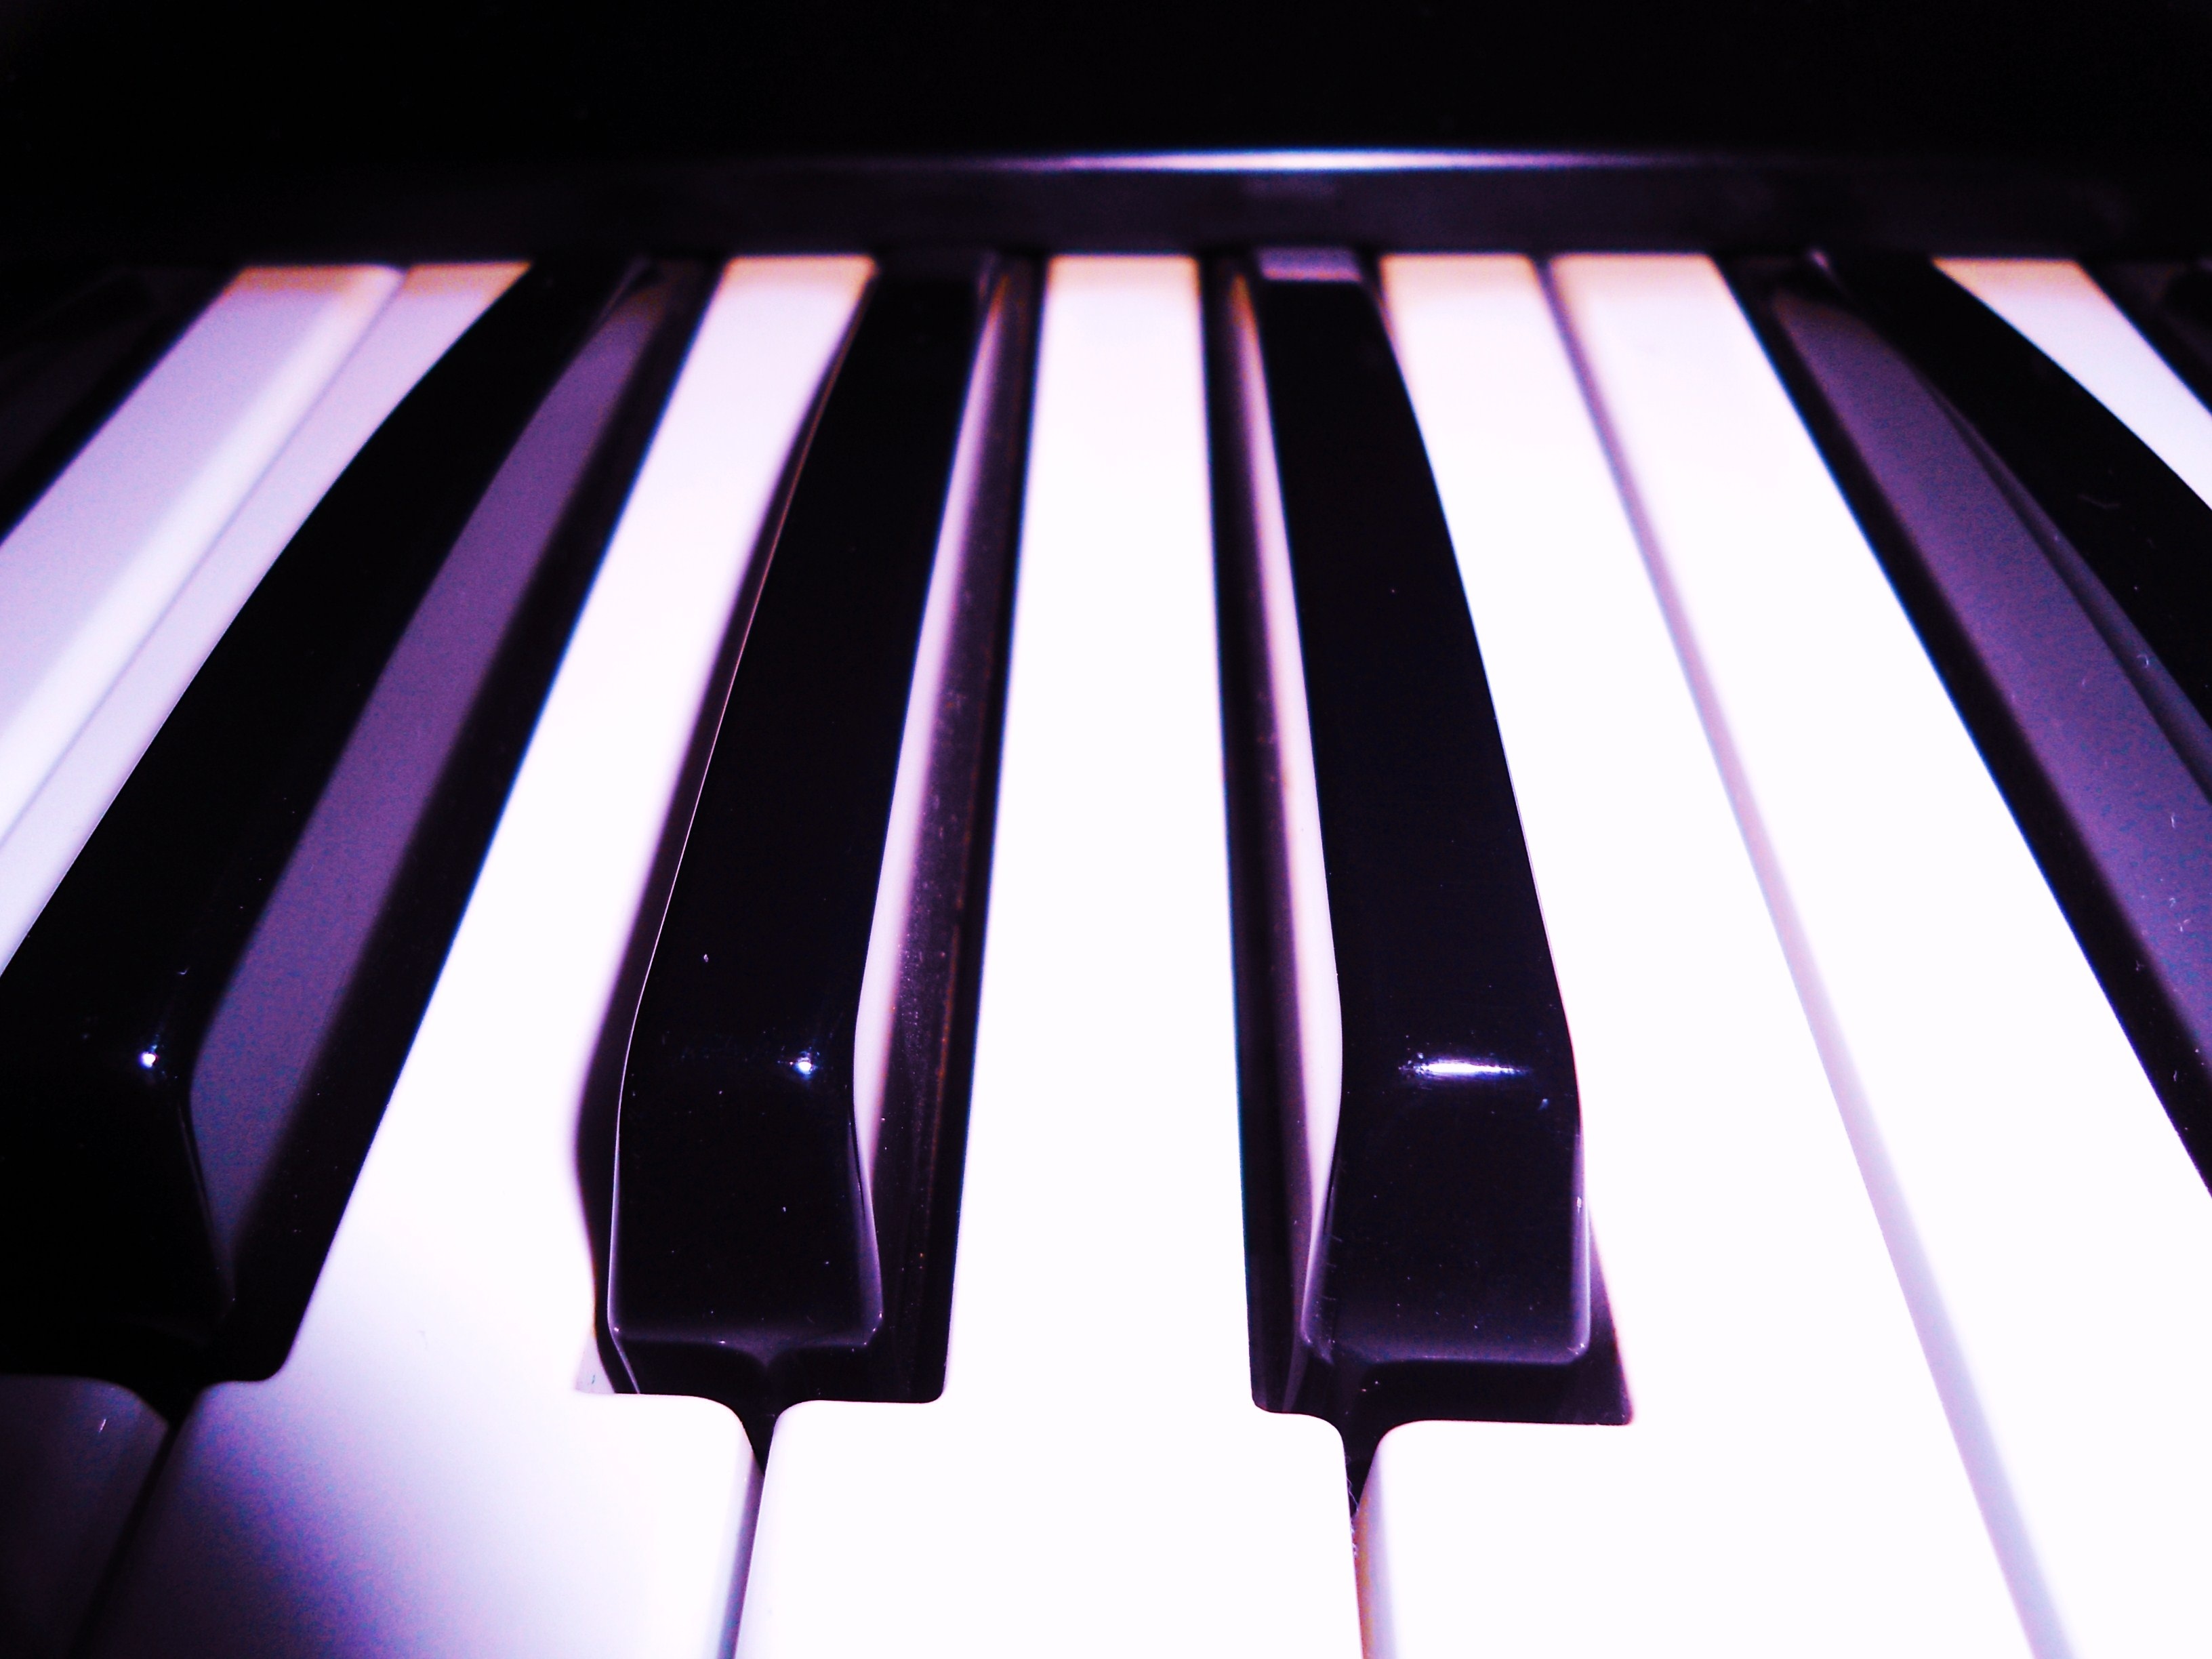
music, keyboard, technology, purple, piano, musical instrument, font, keys, organ, string instrument, electronic device, musical keyboard, computer component, electronic instrument